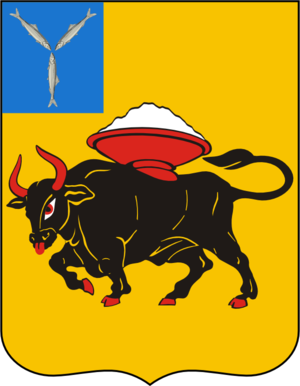
Ci-après la liste des villes de Russie dont la population était supérieure à 100 000 habitants au recensement de 2010. La capitale administrative des différents sujets fédéraux est indiquée en gras.
Engels est une ville de l'oblast de Saratov, en Russie d'Europe. Sa population s'élevait à 212 899 habitants en 2013.